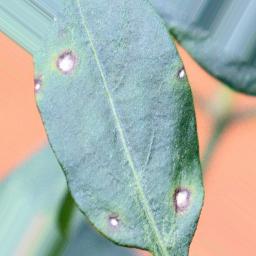
Label: cercospora